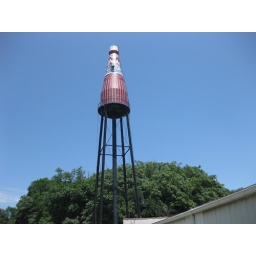
A dude repainting the world's tallest ketchup bottle, a 170 foot tall water tower in Collinsville, Illinois.